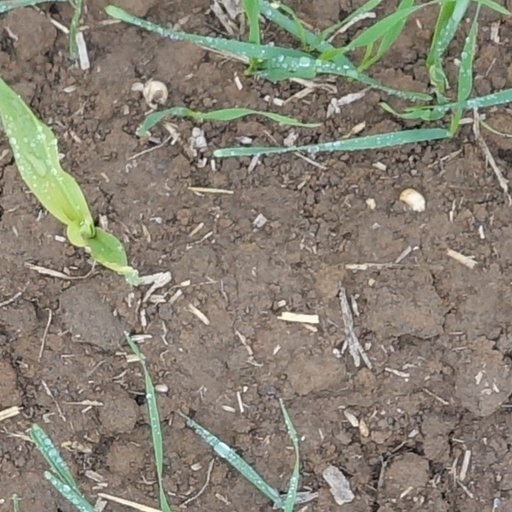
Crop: wheat